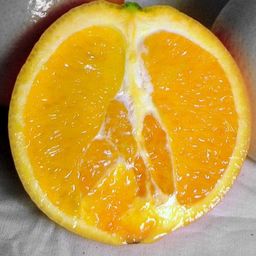
Label: Orange